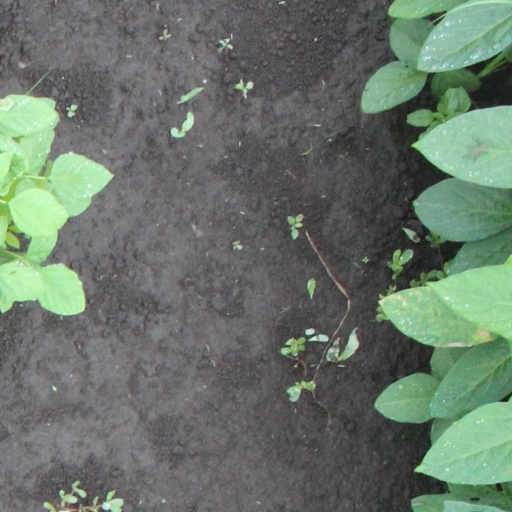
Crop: soybean